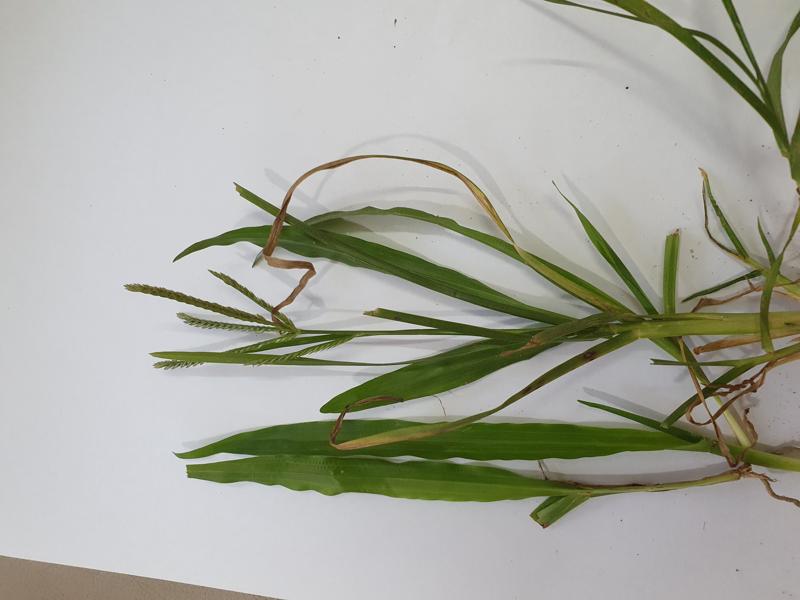
Weed species: Paspalum scrobiculatum